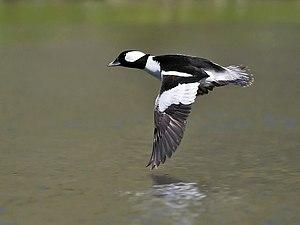
Le Petit Garrot ou Garrot albéole, est une espèce néarctique d'oiseaux appartenant à la famille des Anatidés.